Trish Stratus

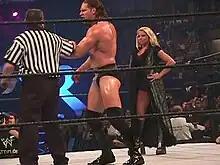
Stratus as Val Venis' manager during the 2000 King of the Ring event

She also began managing then-heel, Val Venis to win the WWE Intercontinental Championship, but their partnership ended at SummerSlam after Venis lost the title.